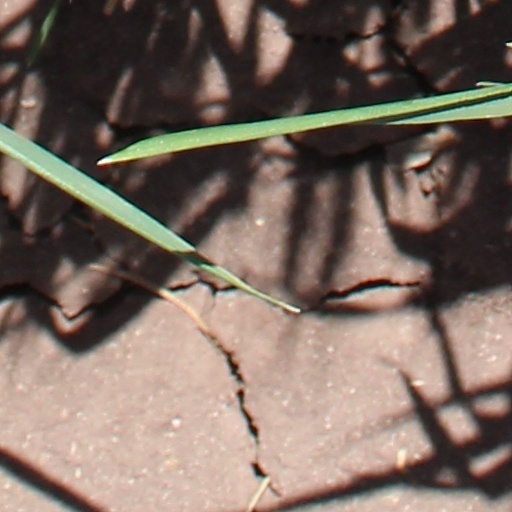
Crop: wheat